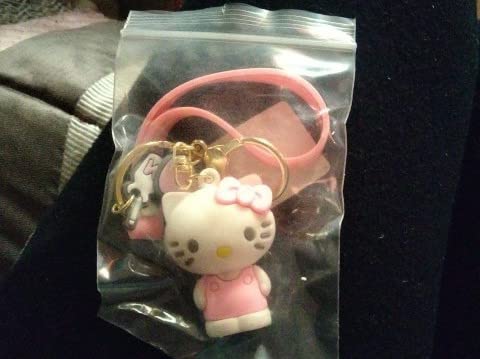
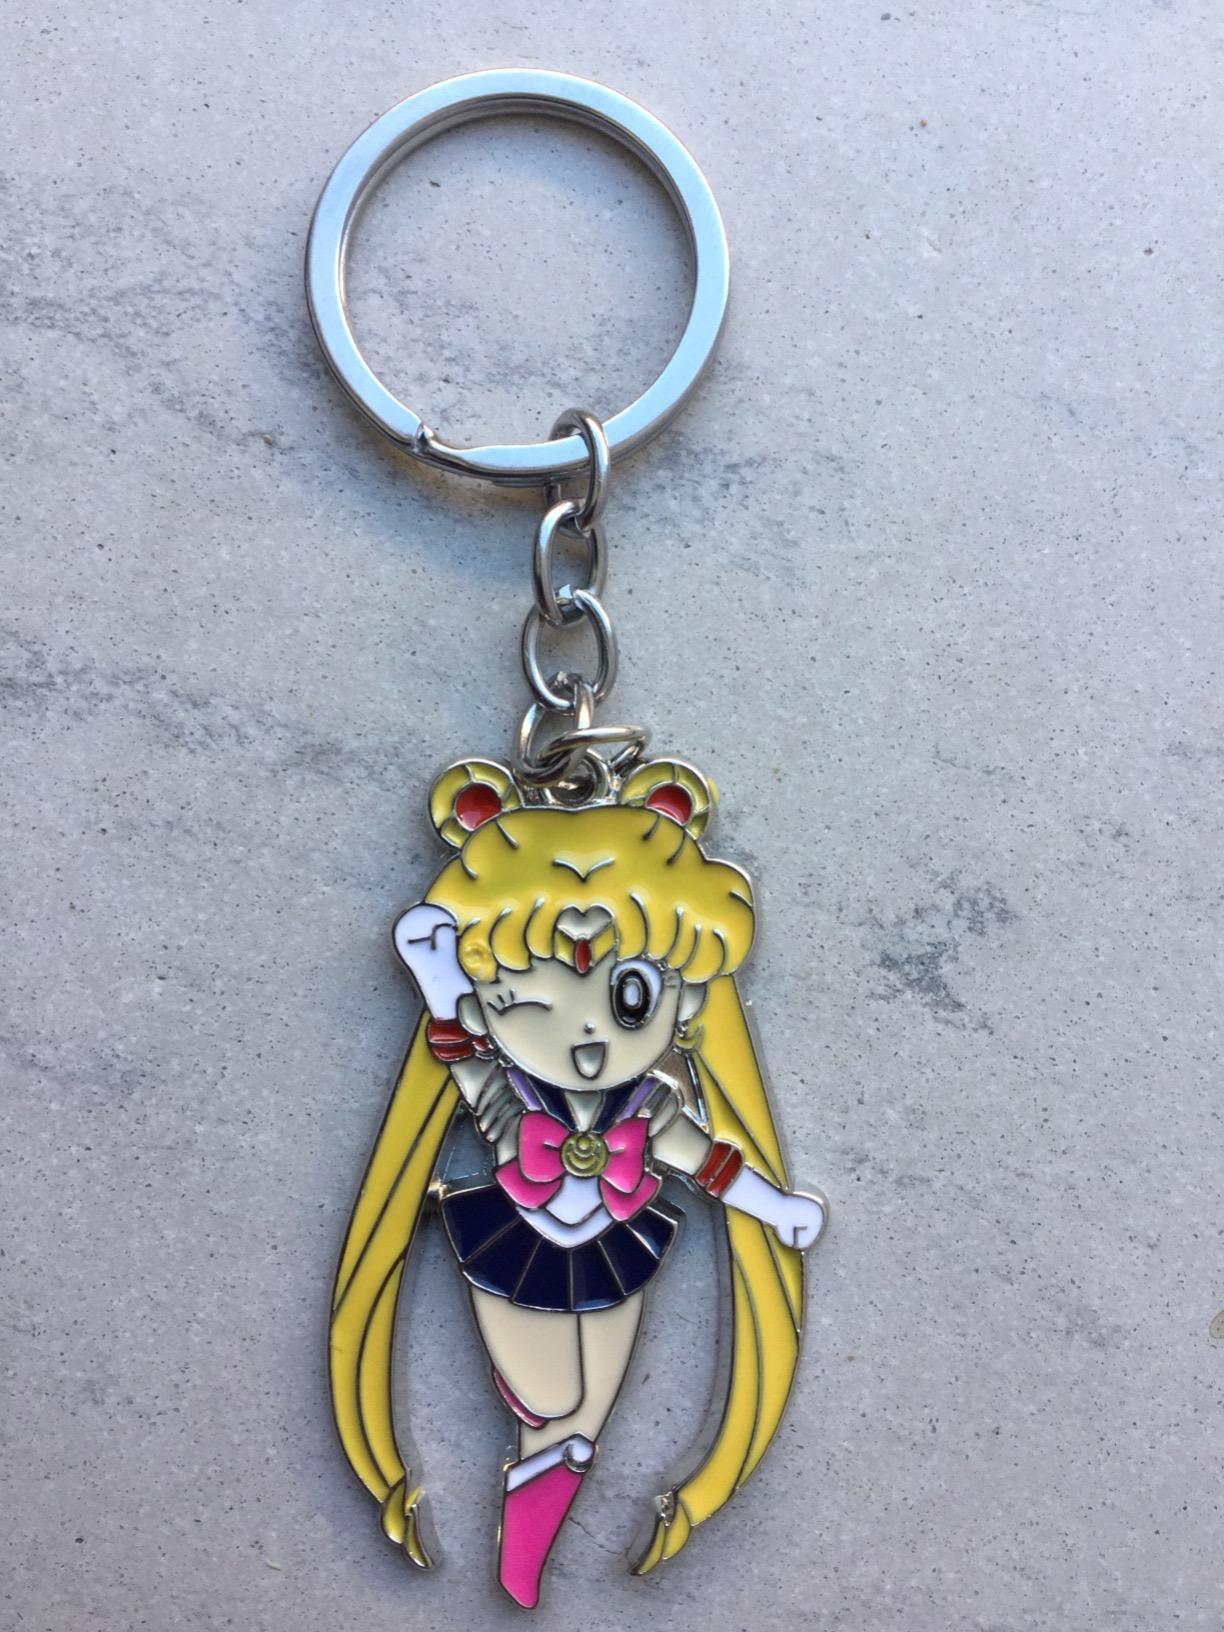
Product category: accessories_keychain
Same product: no